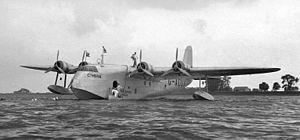
hydravion quadirmoteur ""Cambria"" amerri sur un cours d'eau canadien.
Un hydravion est un avion ayant la capacité de se poser ou de décoller sur l'eau. Ce terme est composé du grec ὕδωρ = « hydor » et du mot « avion ». Deux familles principales d'appareils existent : l'hydravion à coque et l'hydravion à flotteurs. Par ailleurs, l'hydravion ne doit pas être confondu avec un hydroglisseur ou un aéroglisseur.